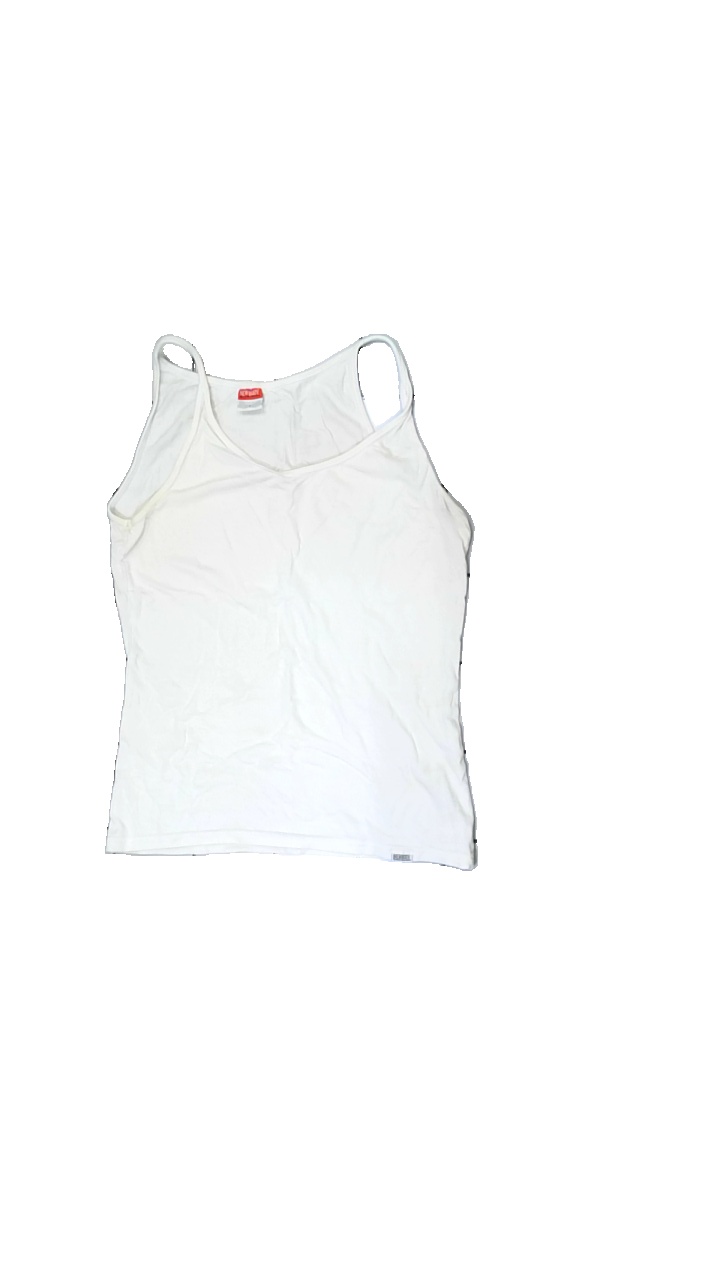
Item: Tank Top (Ladies)
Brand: Newbody
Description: vitt linne som är gult över hela
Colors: White
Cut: Regular
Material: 100% cotton
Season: Summer
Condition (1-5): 2
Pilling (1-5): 5
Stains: Major
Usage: Export
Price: <50